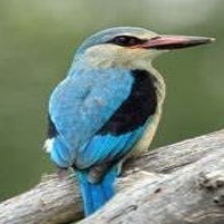
Species: WOODLAND KINGFISHER
Scientific name: HALCYON SENEGALENSIS